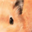
Label: hamster